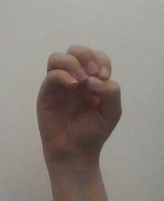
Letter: ha